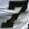
Number: 7